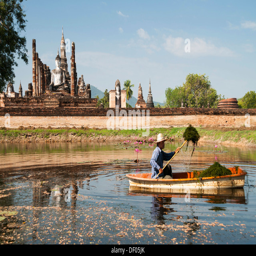
man in a boat working in the pond in front of the seated statue at temple